Thomas Telford

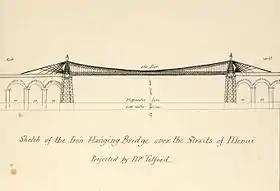
An early proposal for Telford's Menai Suspension Bridge

In 2011 he was one of seven inaugural inductees to the Scottish Engineering Hall of Fame.